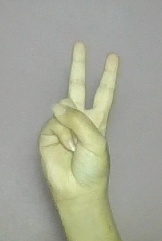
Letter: taa